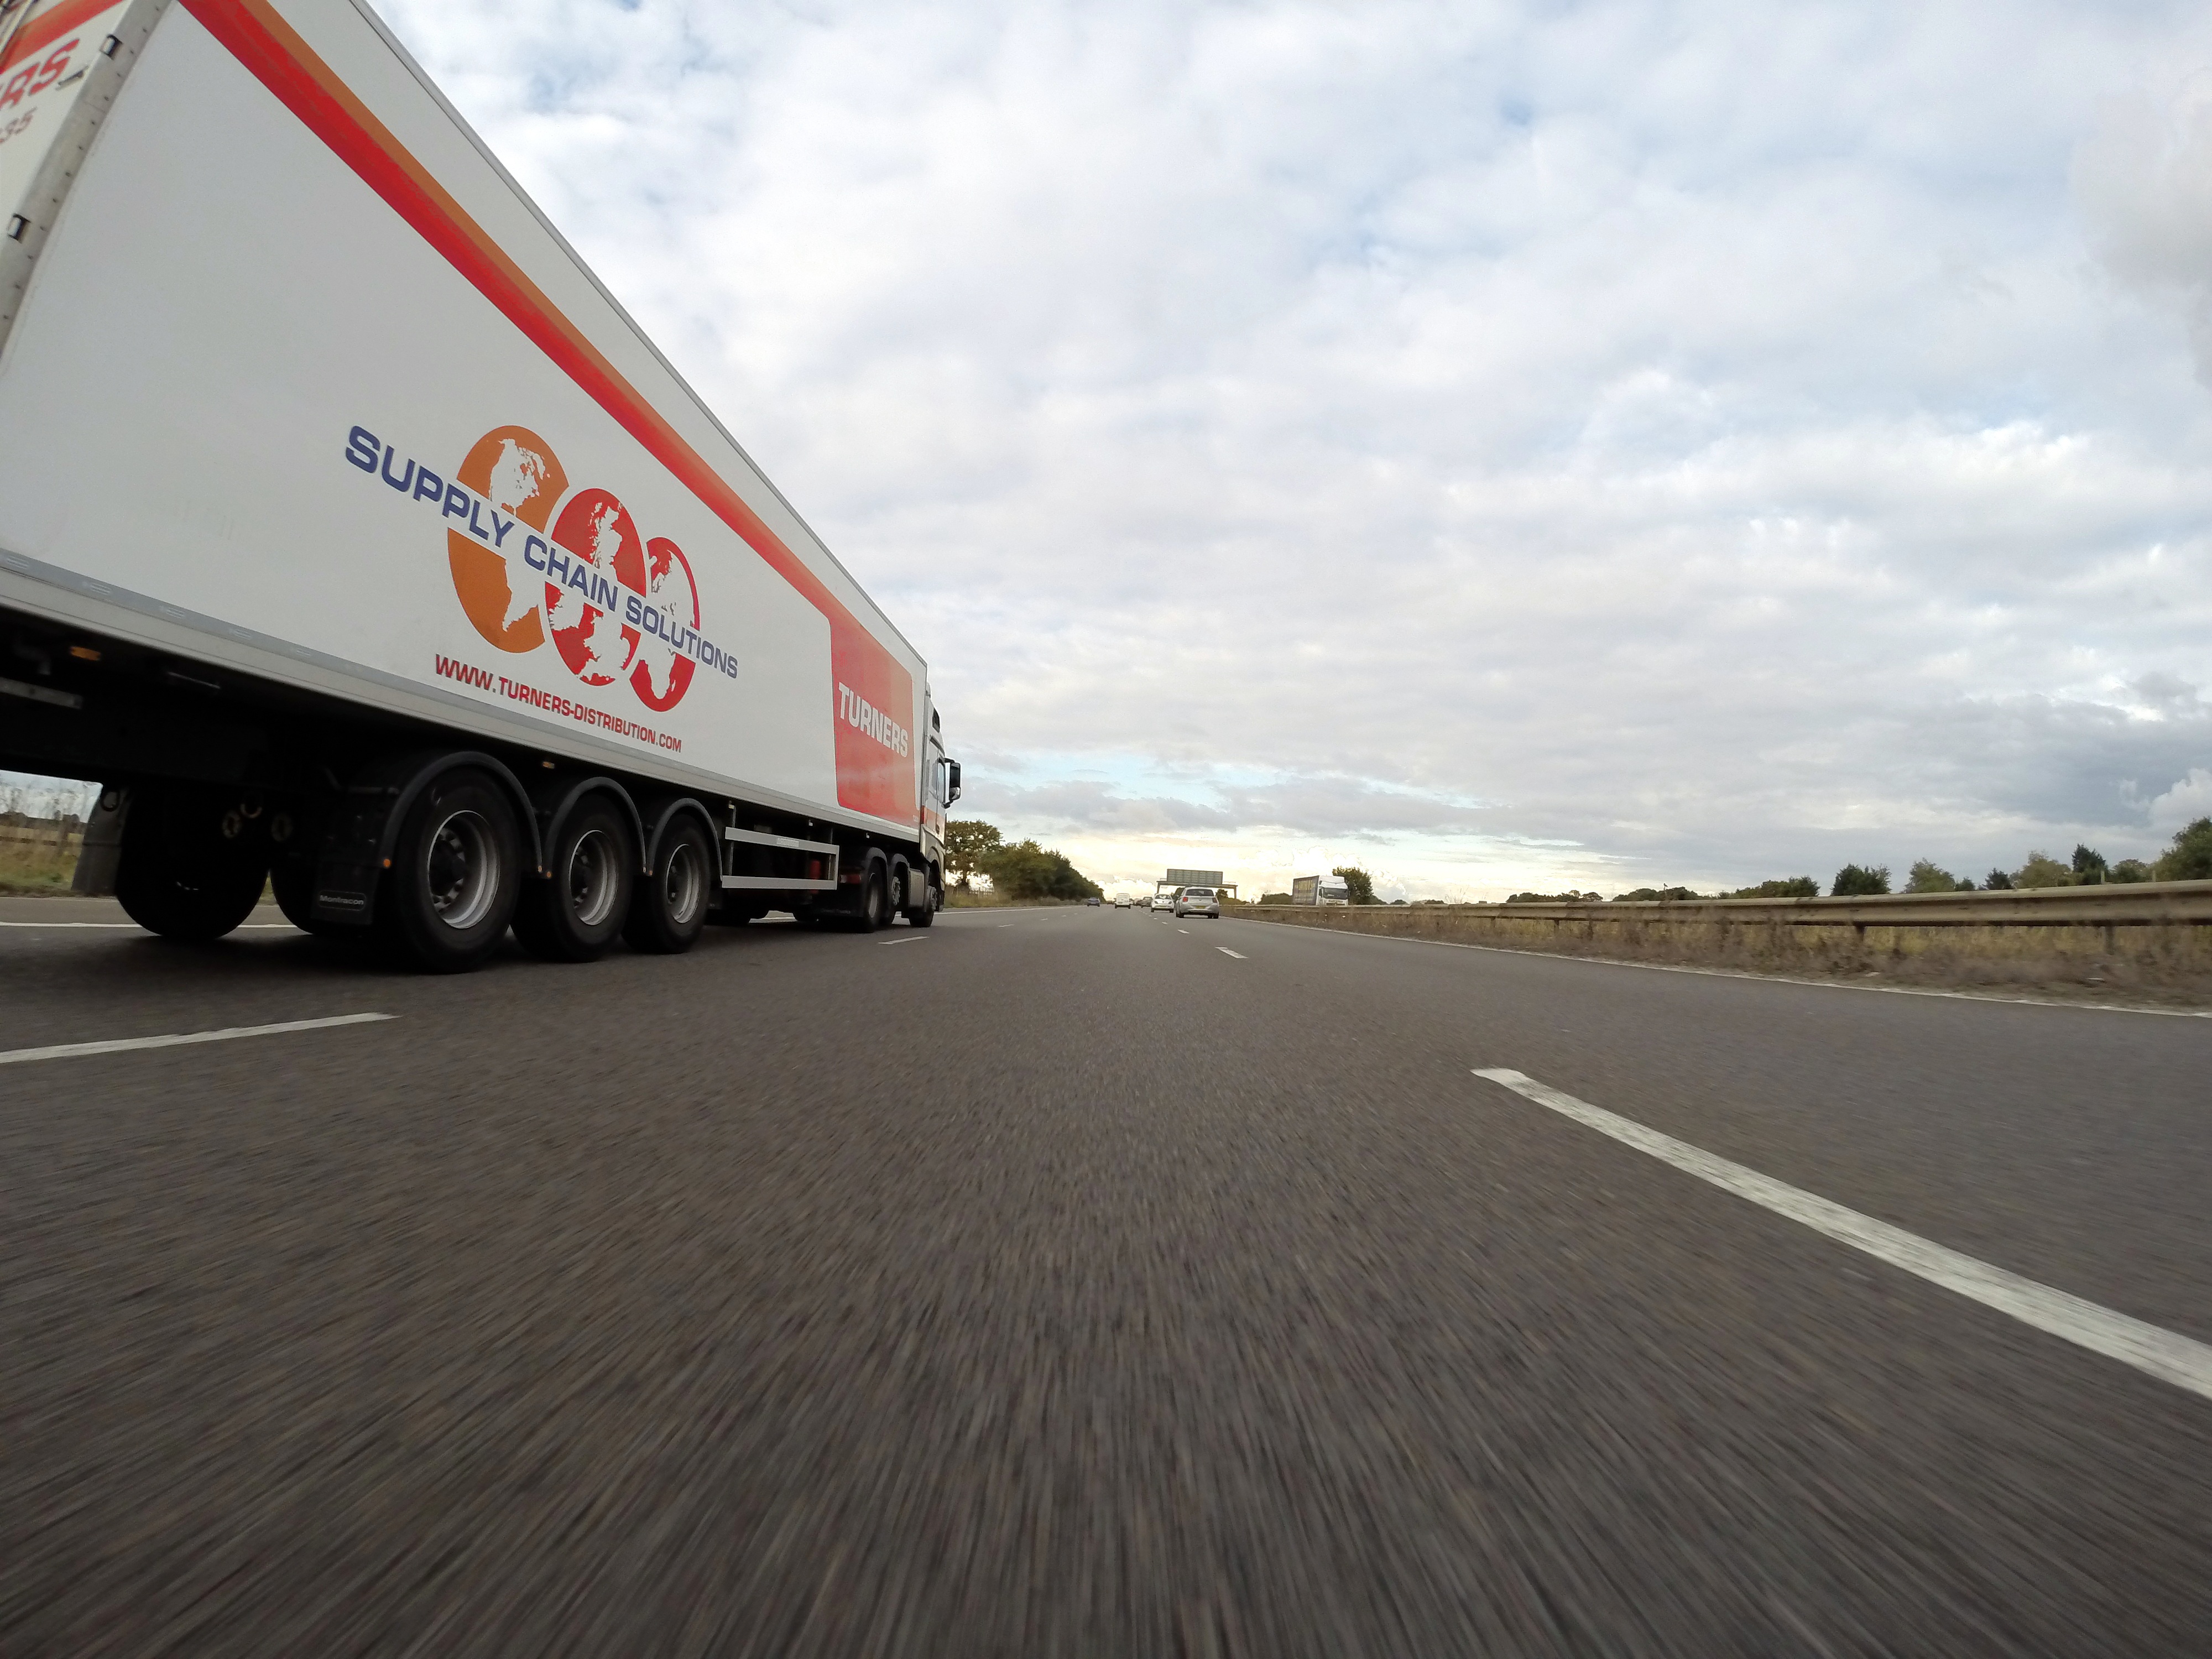
boardwalk, sunset, road, traffic, street, car, automobile, highway, van, driving, asphalt, walkway, travel, transit, transportation, transport, truck, vehicle, drive, auto, industry, business, freight, speed, route, shipment, moving, lorry, infrastructure, cargo, commercial, race track, shipping, distribution, fast, heavy, trailer, delivery, semi, trucking, export, logistic